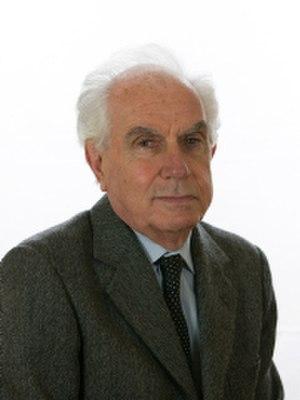
Mario Tronti est un philosophe et homme politique italien, considéré comme l'un des fondateurs de l'opéraïsme théorique des années soixante.